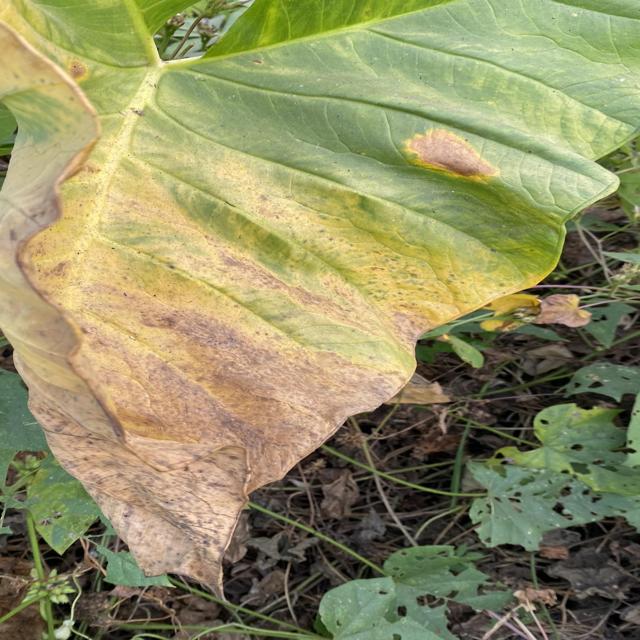
Label: Late_Blight